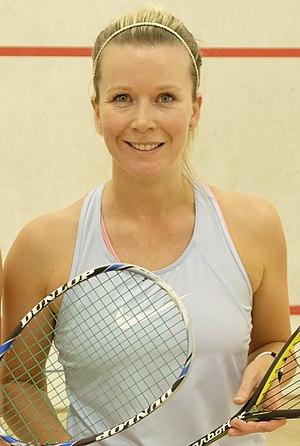
Dominique Lloyd-Walter, née le 17 juin 1981 dans le Borough londonien de Harrow, est une joueuse professionnelle de squash représentant l'Angleterre. Elle atteint le 18ᵉ rang mondial en novembre 2006, son meilleur classement et reste dans le top 20, les quatre années suivantes. Elle est championne d'Europe junior en 2000 et championne d'Europe par équipes en 2011.